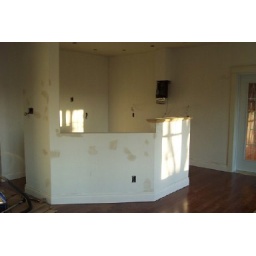
The kitchen peninsula with fresh floor around it and a new piece of trim on the half-wall area.